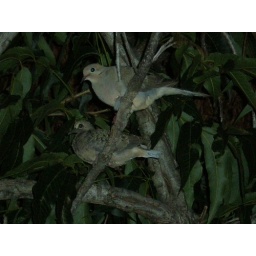
I parked my machine under a tree and spotted these two birds nesting behind me.